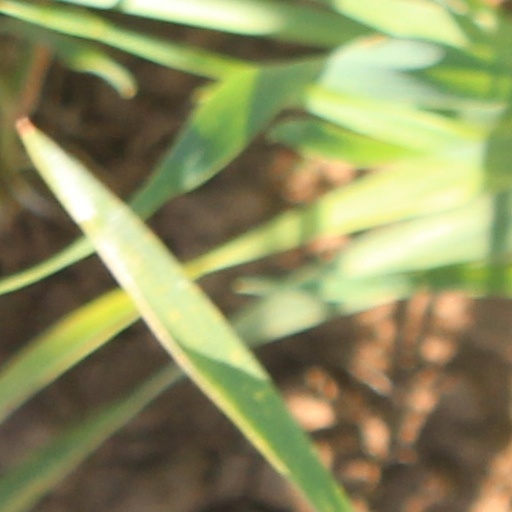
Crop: wheat